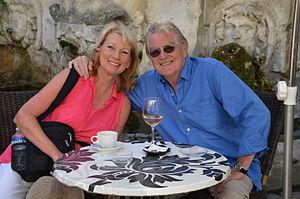
Peter Mayle en Provence
Le triangle d'or du Luberon est une expression datant des années 1970-1980 reprise par certains journaux comme le Méridional pour désigner une partie de la vallée du Calavon, au nord de la montagne du petit Luberon.
La cuisine provençale est une cuisine traditionnelle qui allie une grande diversité de produits de Provence méditerranéenne. Elle est historiquement avant tout tributaire, dès le Moyen Âge, de la prise du pouvoir des comtes de Provence dans le royaume de Naples, après la bataille de Bénévent en 1266, puis de l'installation des papes à Avignon. Elle n'en a pas moins évolué au cours des siècles suivants, en particulier avec l'arrivée des produits comestibles du Nouveau Monde.
Le massif du Luberon est un massif montagneux peu élevé qui s'étend d'est en ouest entre les Alpes-de-Haute-Provence et le département de Vaucluse, en France. La première mention du massif est antérieure au début de l'ère chrétienne. La forme moderne Luberon est attestée à partir du XVIIIᵉ siècle.
La cuisine comtadine et vauclusienne est avant tout tributaire, dès le XIVᵉ siècle de l'installation des papes à Avignon. Elle n'en a pas moins évolué au cours des siècles suivants, tout comme la cuisine provençale en particulier, avec l'arrivée des produits comestibles du Nouveau Monde.
Une grande année, ou Un bon cru au Québec, est un film américano-britannique réalisé par Ridley Scott et sorti en 2006.
Peter Mayle, né le 14 juin 1939 à Brighton en Angleterre et mort le 18 janvier 2018 à Vaugines, dans le sud de la France, est un écrivain britannique.